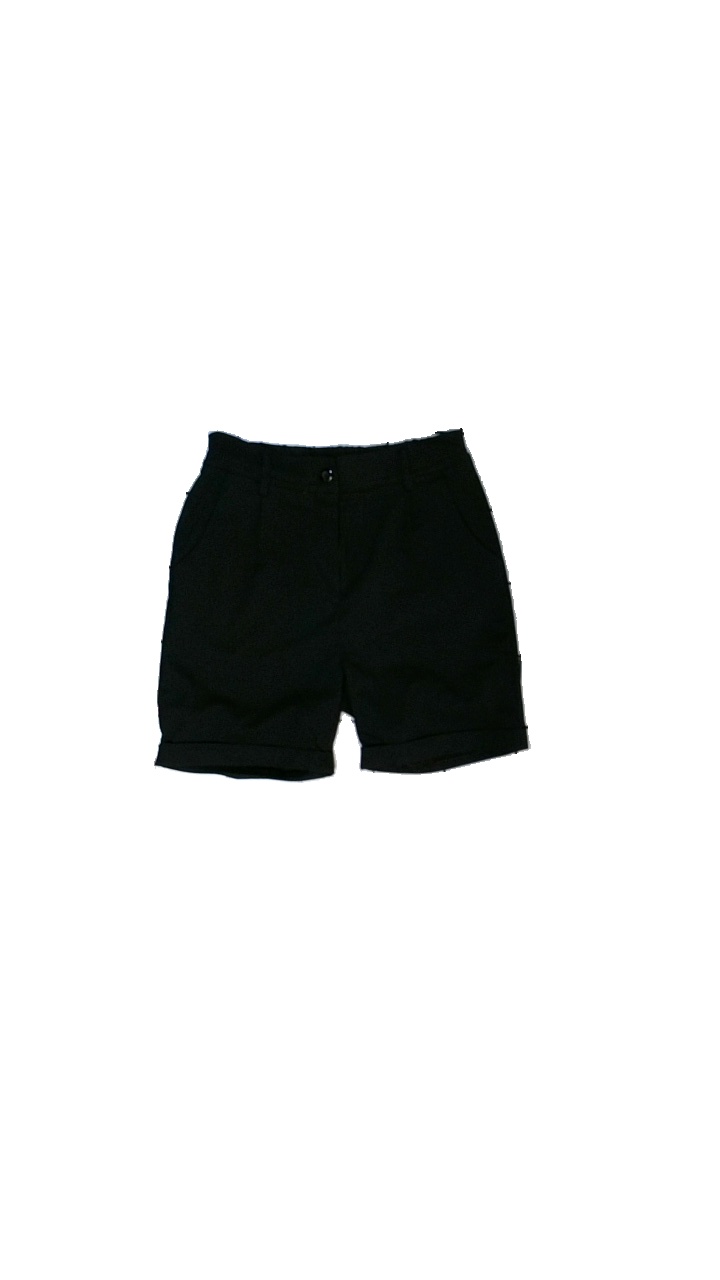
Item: Shorts (Ladies)
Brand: Copenhagen Luxe
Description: shorts
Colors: Black
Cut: Regular
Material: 51% polyester 45% viskos 4% elastan
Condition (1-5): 3
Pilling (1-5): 5
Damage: lös tråd
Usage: Export
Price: <50